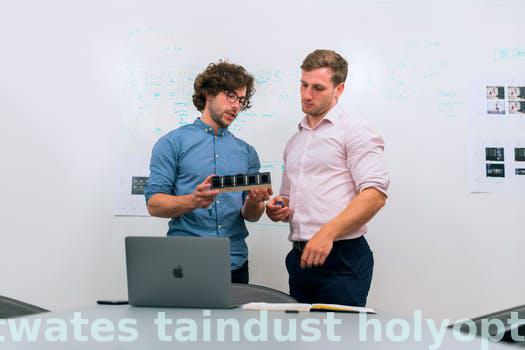
Label: Watermark